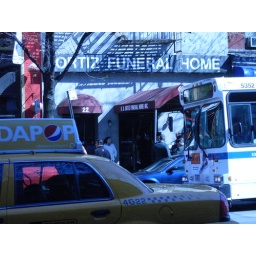
soldiers in front of funeral home across the street from the radio station